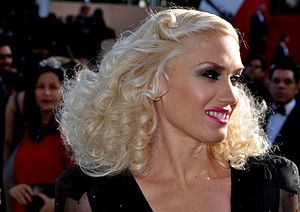
Gwen Stefani
"Gwen Renée Stefani er en amerikansk sanger, sangskriver, skuespiller og musikproducer. Hun var med til at grundlægge gruppen No Doubt i 1986, og var forsanger for gruppen, hvis hits inkluderer ""Just a Girl"", ""Spiderwebs"" og ""Don't Speak"", fra deres gennebrudsalbum Tragic Kingdom fra 1995 samt ""Hey Baby"" og ""It's My Life"" fr fra senere albums.